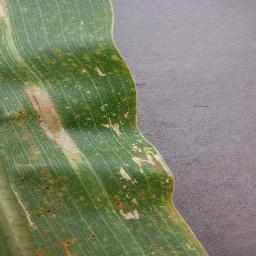
Label: Corn_(Maize)___Northern_Leaf_Blight